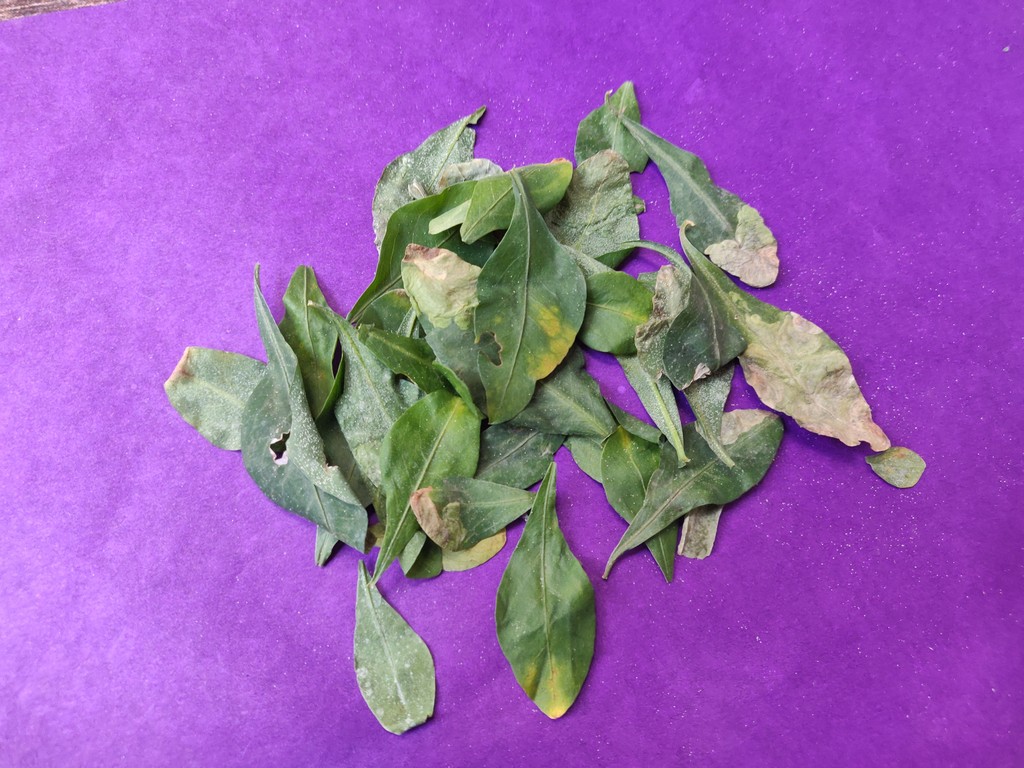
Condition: Unhealthy
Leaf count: multiple
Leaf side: unknown